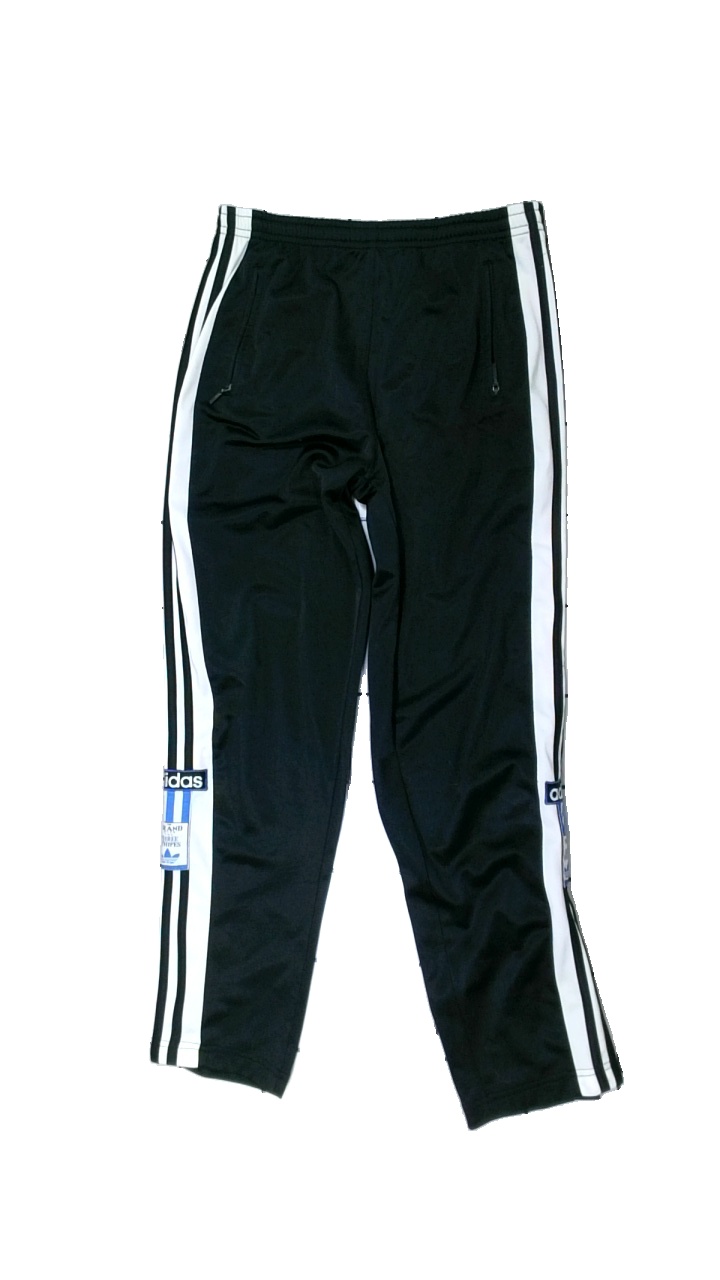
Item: Trousers (Unisex)
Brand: Adidas
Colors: Black, White
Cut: Regular
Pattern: Striped
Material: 100% polyester
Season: All
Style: Sports
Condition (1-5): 3
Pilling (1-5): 3
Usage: Reuse
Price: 50-100